Genevieve Behrent

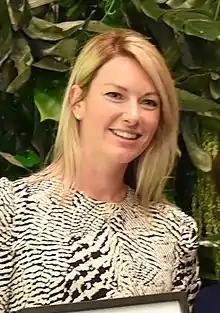
Behrent (now Macky) in 2020

Genevieve "Gen" Behrent (now Macky; born 25 September 1990) is a New Zealand rower.